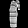
Label: Dress